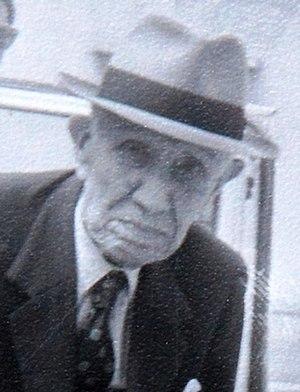
Francisco Antonio Encina, né le 10 septembre 1874 et mort le 23 août 1965 à Santiago, est un historien chilien.